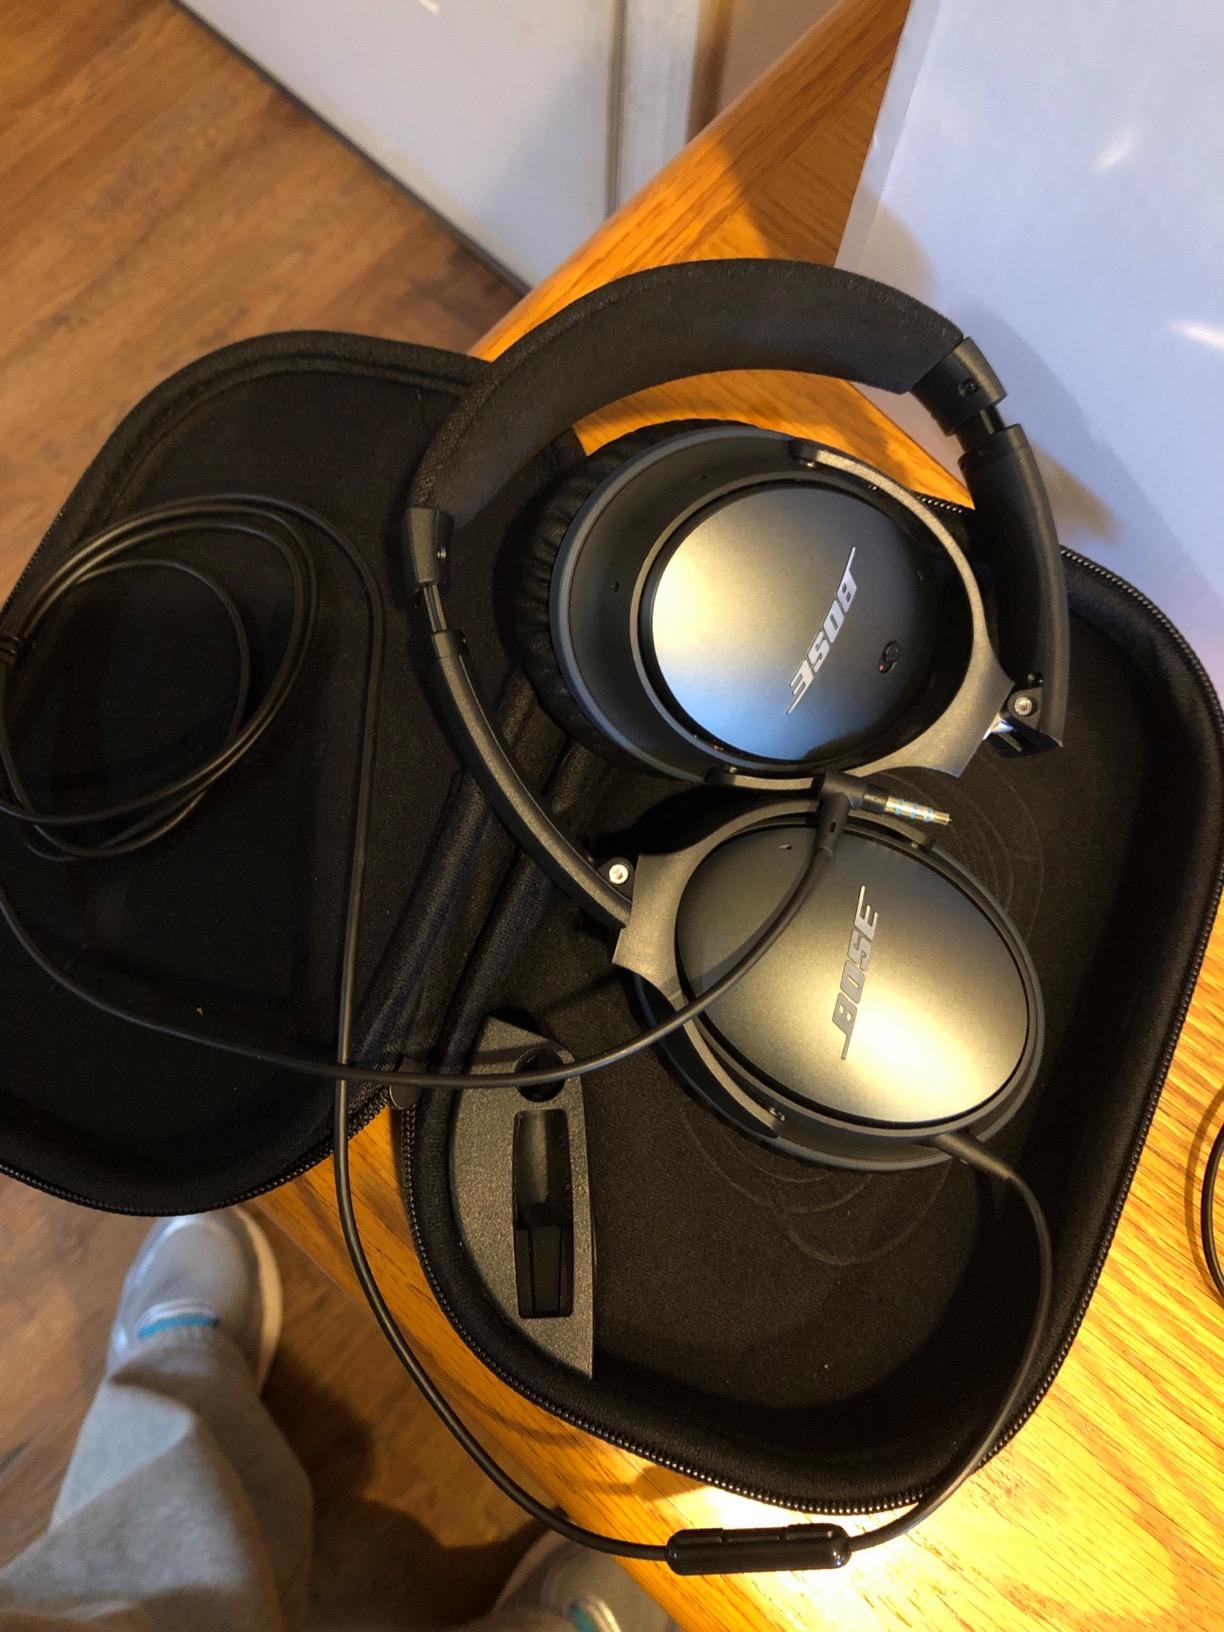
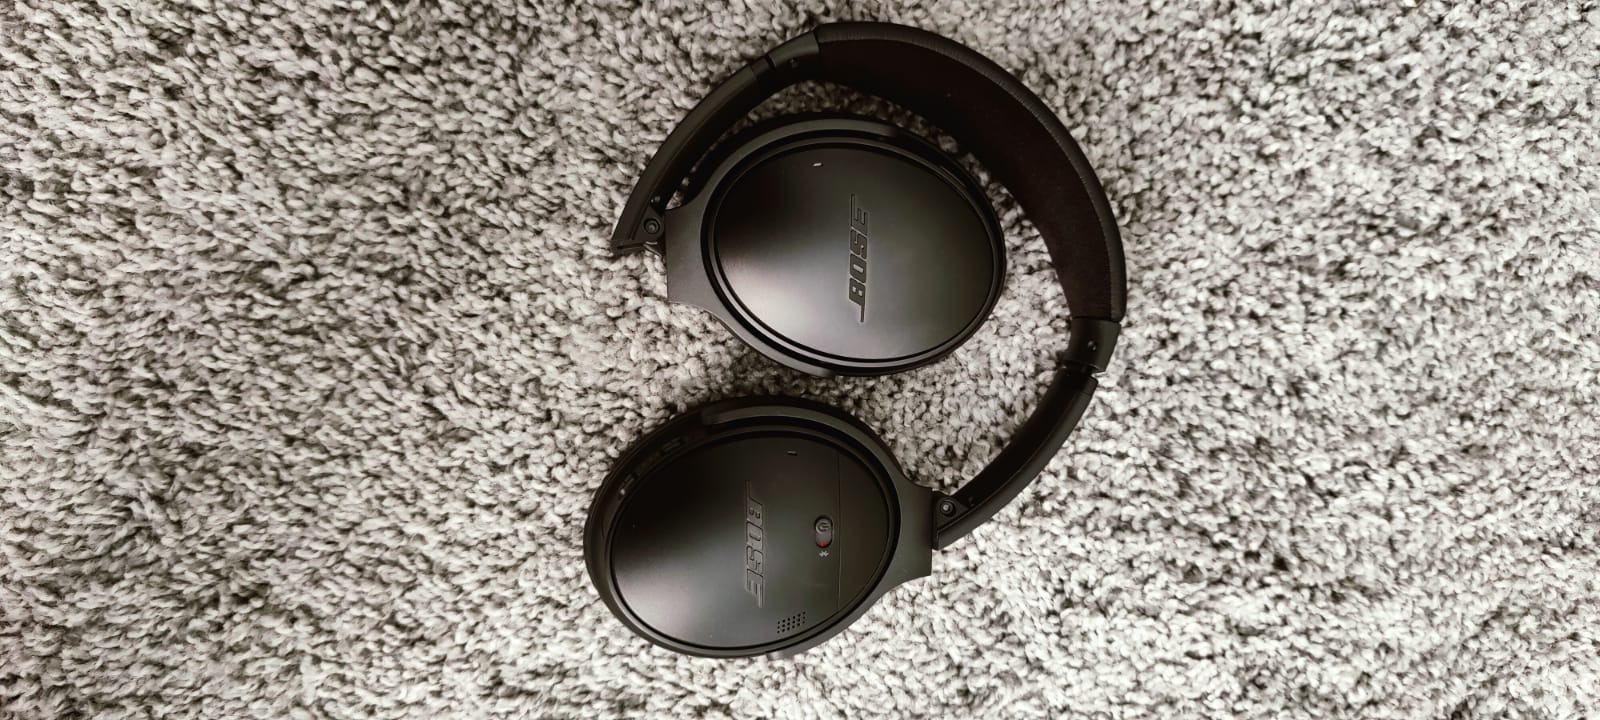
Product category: headphones
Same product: no